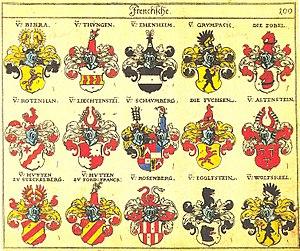
La famille von Rosenberg est une famille noble originaire de Franconie-souabe, appartenant a l'Uradel, et implantée en Allemagne et en Autriche.